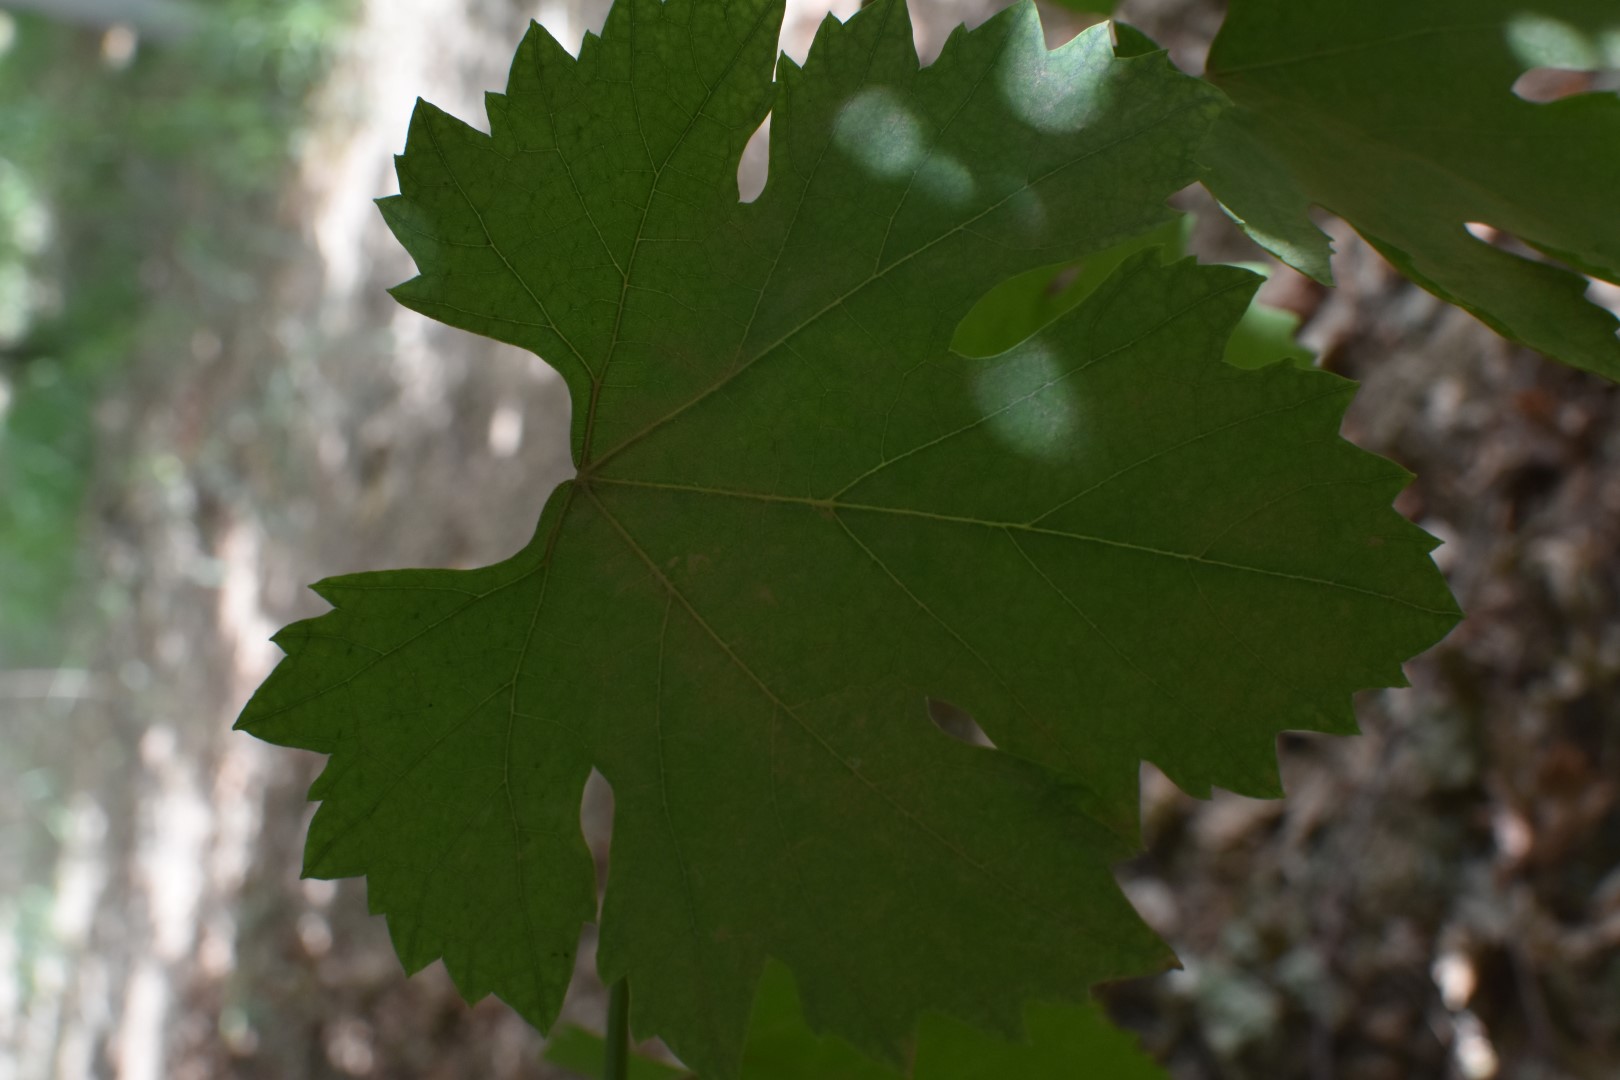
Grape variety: Riasi